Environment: real
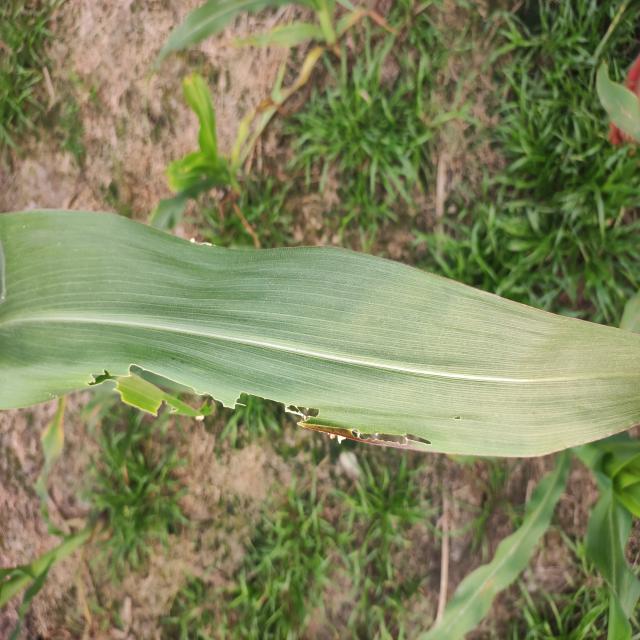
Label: fall_armyworm